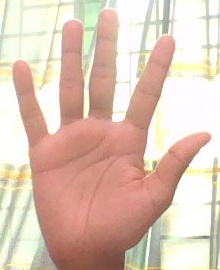
ASL sign: 5